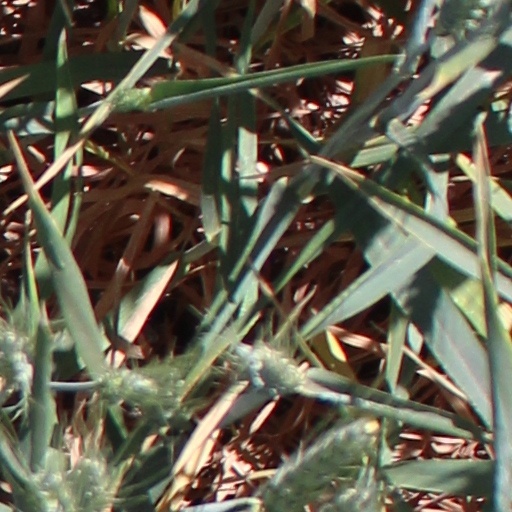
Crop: wheat